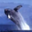
Label: whale